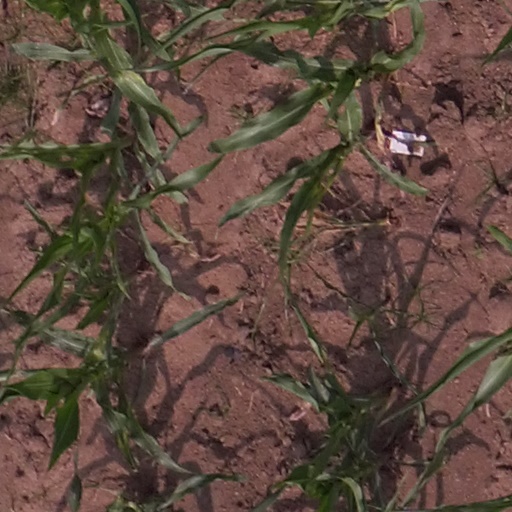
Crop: maize; corn